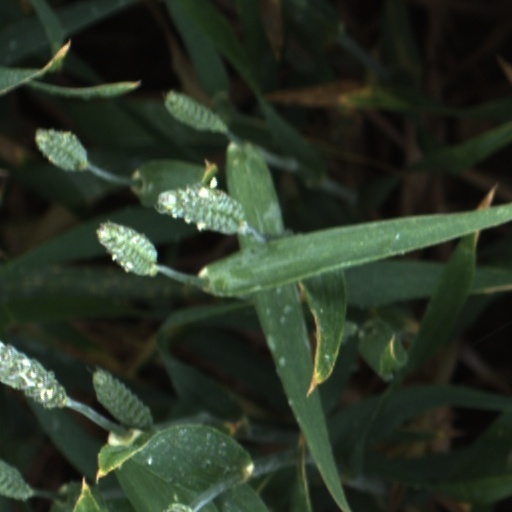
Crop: wheat